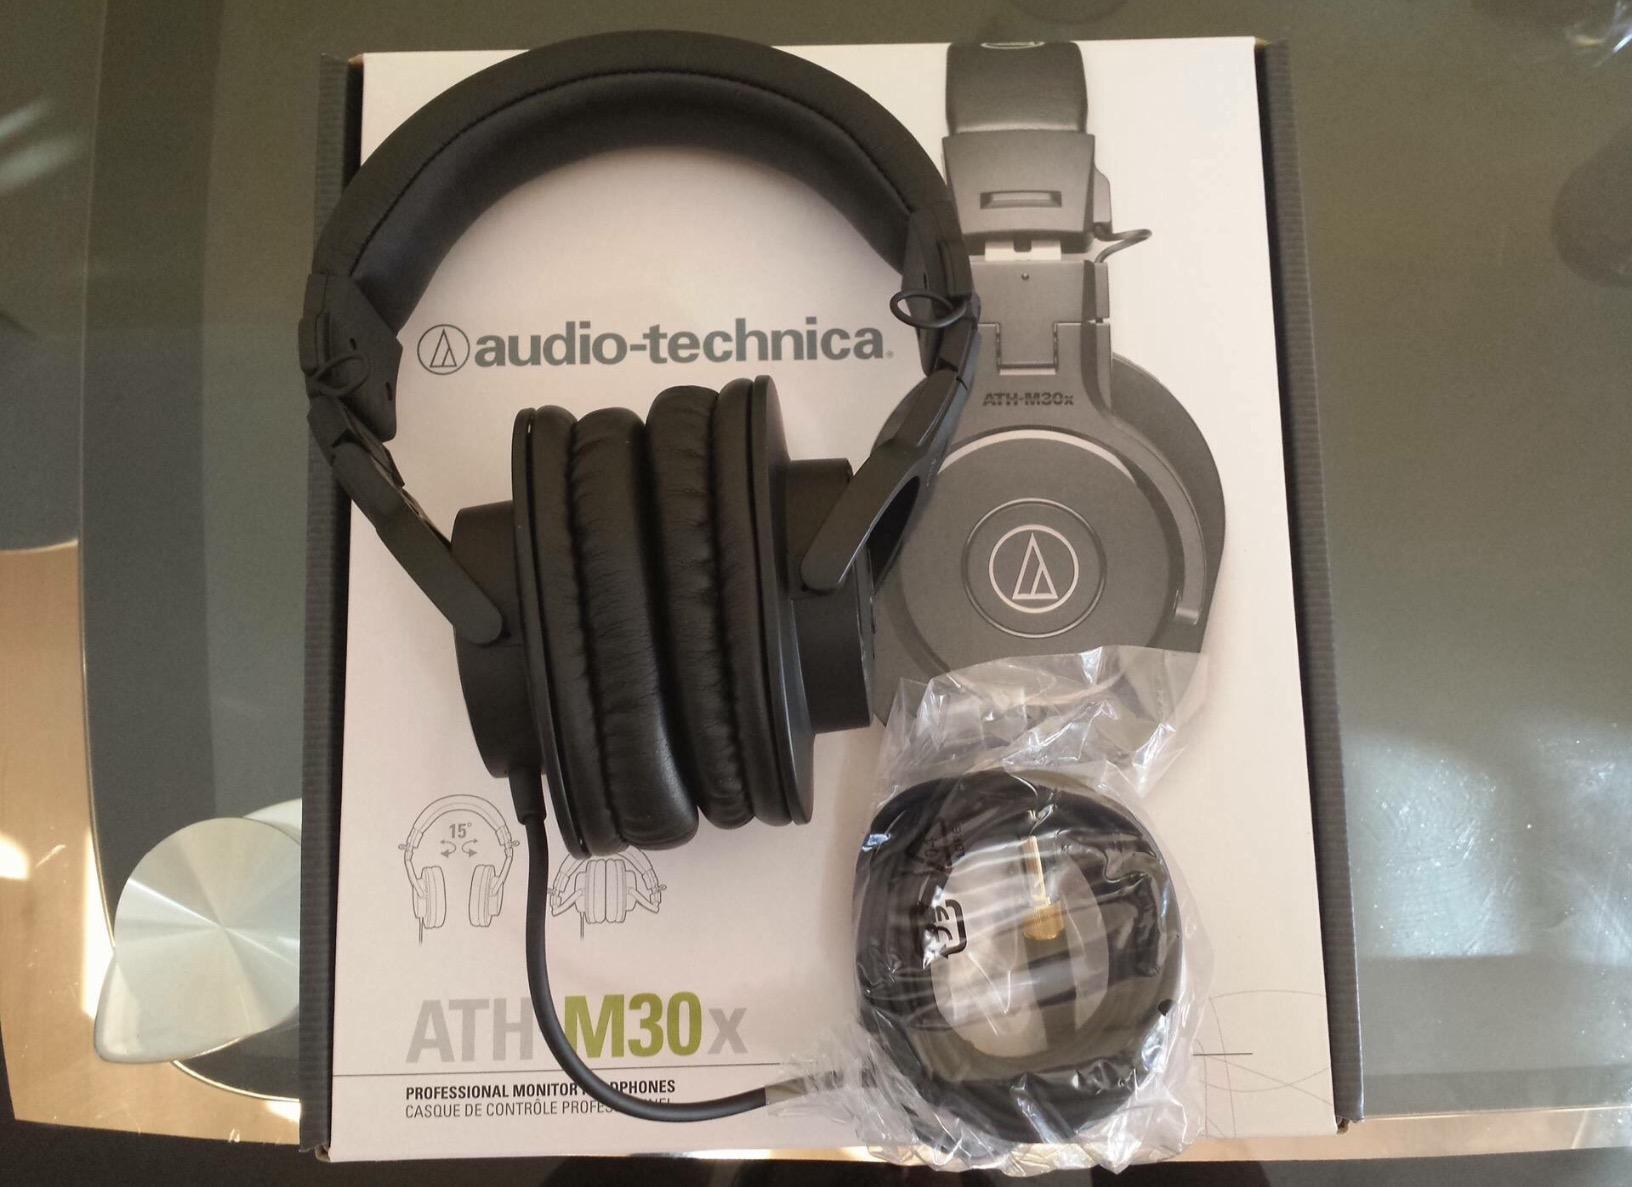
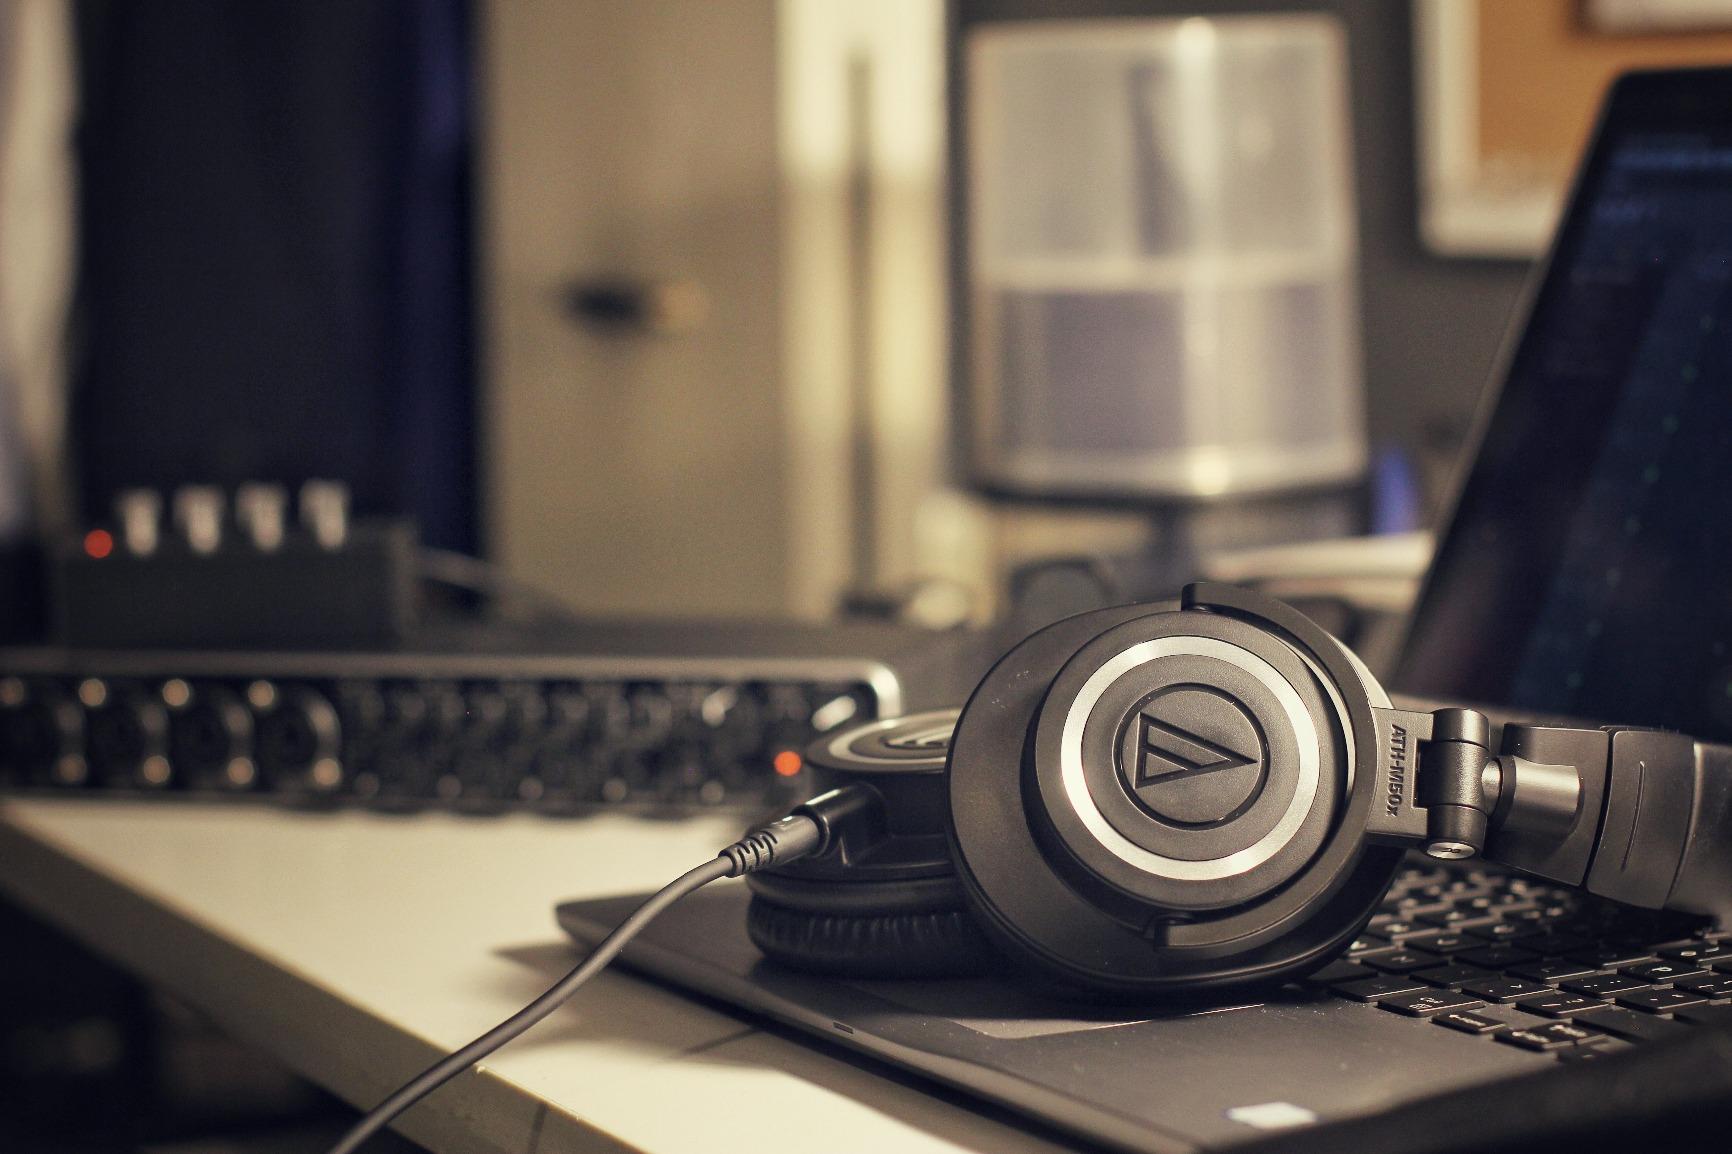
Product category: headphones
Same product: no